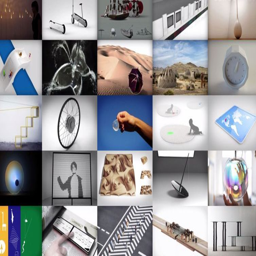
celebrating the future of local design and craftsmanship